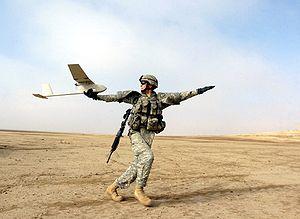
Le RQ-11 Raven est un drone de combat léger utilisé par l'armée de terre des États-Unis et certains de ses alliés. Il est construit par la société AeroVironment.
AeroVironment est une firme américaine basée en Californie spécialisée dans l'invention et la fabrication de véhicules, en particulier aériens. Fondée en 1971 par l'ingénieur aéronautique Paul McCready, elle s'est fait connaître par l'invention du Gossamer Condor, premier avion à propulsion humaine, dans les années 1970.
Ceci est la liste des aéronefs qui sont utilisés en 2013 dans les forces armées des États-Unis. La liste est d’abord découpée en fonction des branches de l’armée américaine puis en fonction du type d’appareil. Plusieurs interventions sur l'article n'ont pas tenu compte de la date.
L'Armée de l'air royale néerlandaise est la composante aérienne militaire des Forces armées néerlandaises. Elle comptabilise un effectif de plus de 8 000 personnes et une possession de 263 aéronefs, dont 63 de combat et 88 drones.